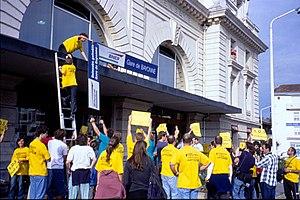
Le mouvement DEMO-Démocratie pour le Pays basque, a été fondé en 2000 et s'est dissous en 2010. Ce mouvement utilisait des techniques de désobéissance civile et de non-violence active au Pays basque français pour agir en faveur de la langue basque, de la reconnaissance institutionnelle du Pays basque et des droits des prisonniers. Gorka Torre et Jean-Noël Etcheverry, dit Txetx en sont les membres fondateurs. Au cours de ces années, ses initiatives ont eu un grand impact sur la vie sociale et politique de la région.